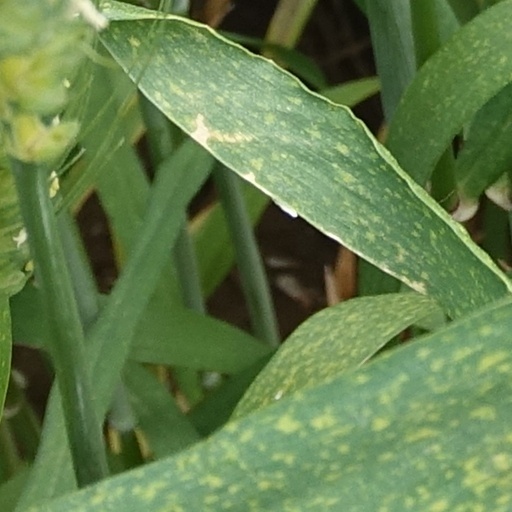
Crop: wheat